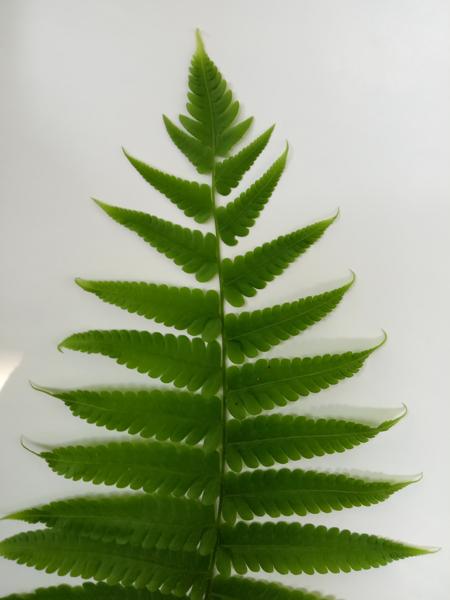
Weed species: Pteris vittata